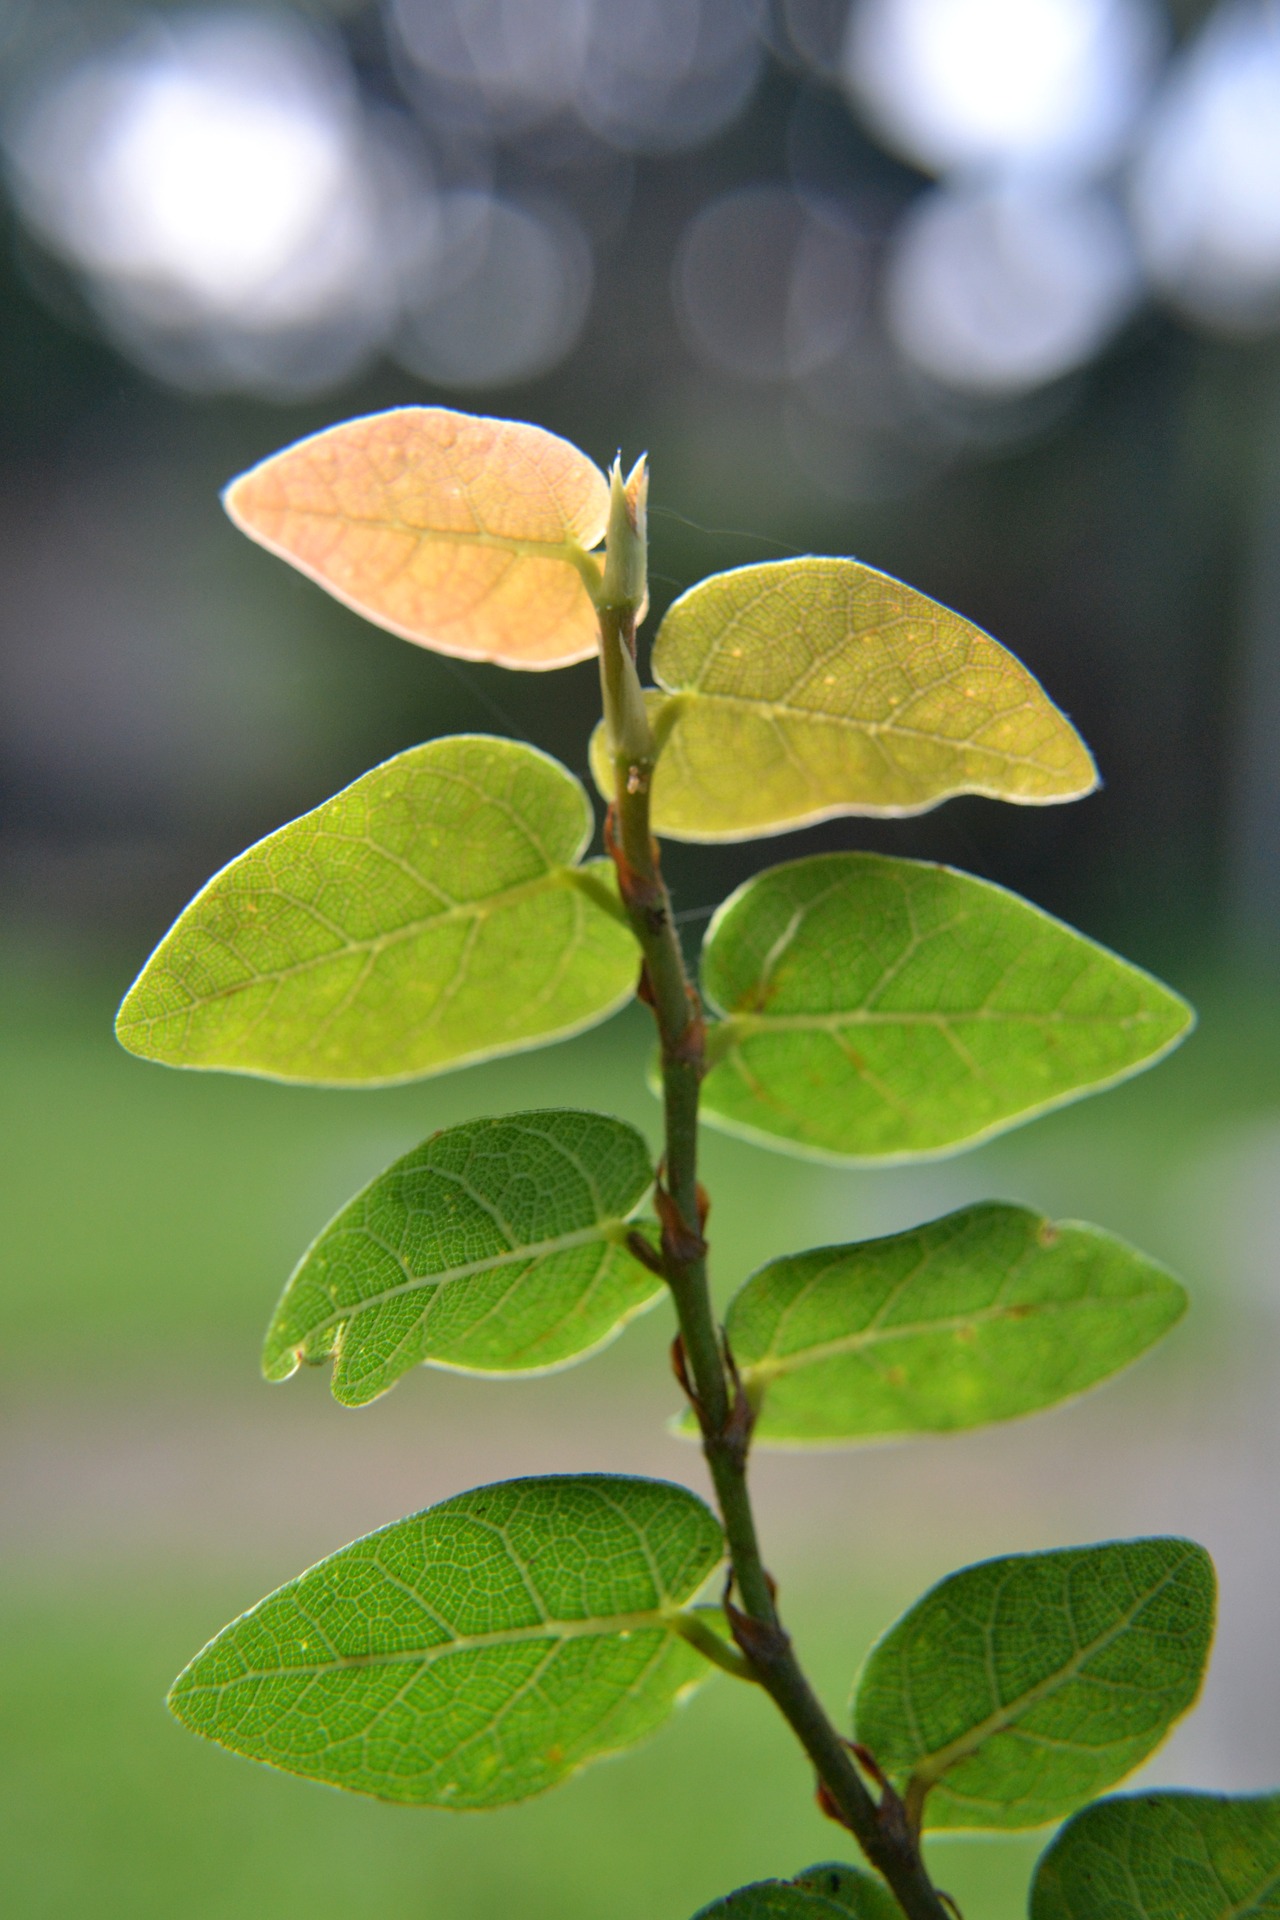
tree, nature, branch, plant, fruit, leaf, flower, wild, food, green, produce, evergreen, botany, flora, leaves, vines, shrub, sri lanka, ceylon, macro photography, flowering plant, maidenhair tree, woody plant, land plant, mawanella, dry area plants, plants on wall